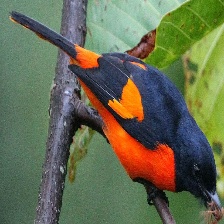
Species: FIERY MINIVET
Scientific name: PERICROCOTUS IGNEUS